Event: Nepal Earthquake
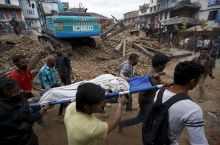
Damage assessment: damage